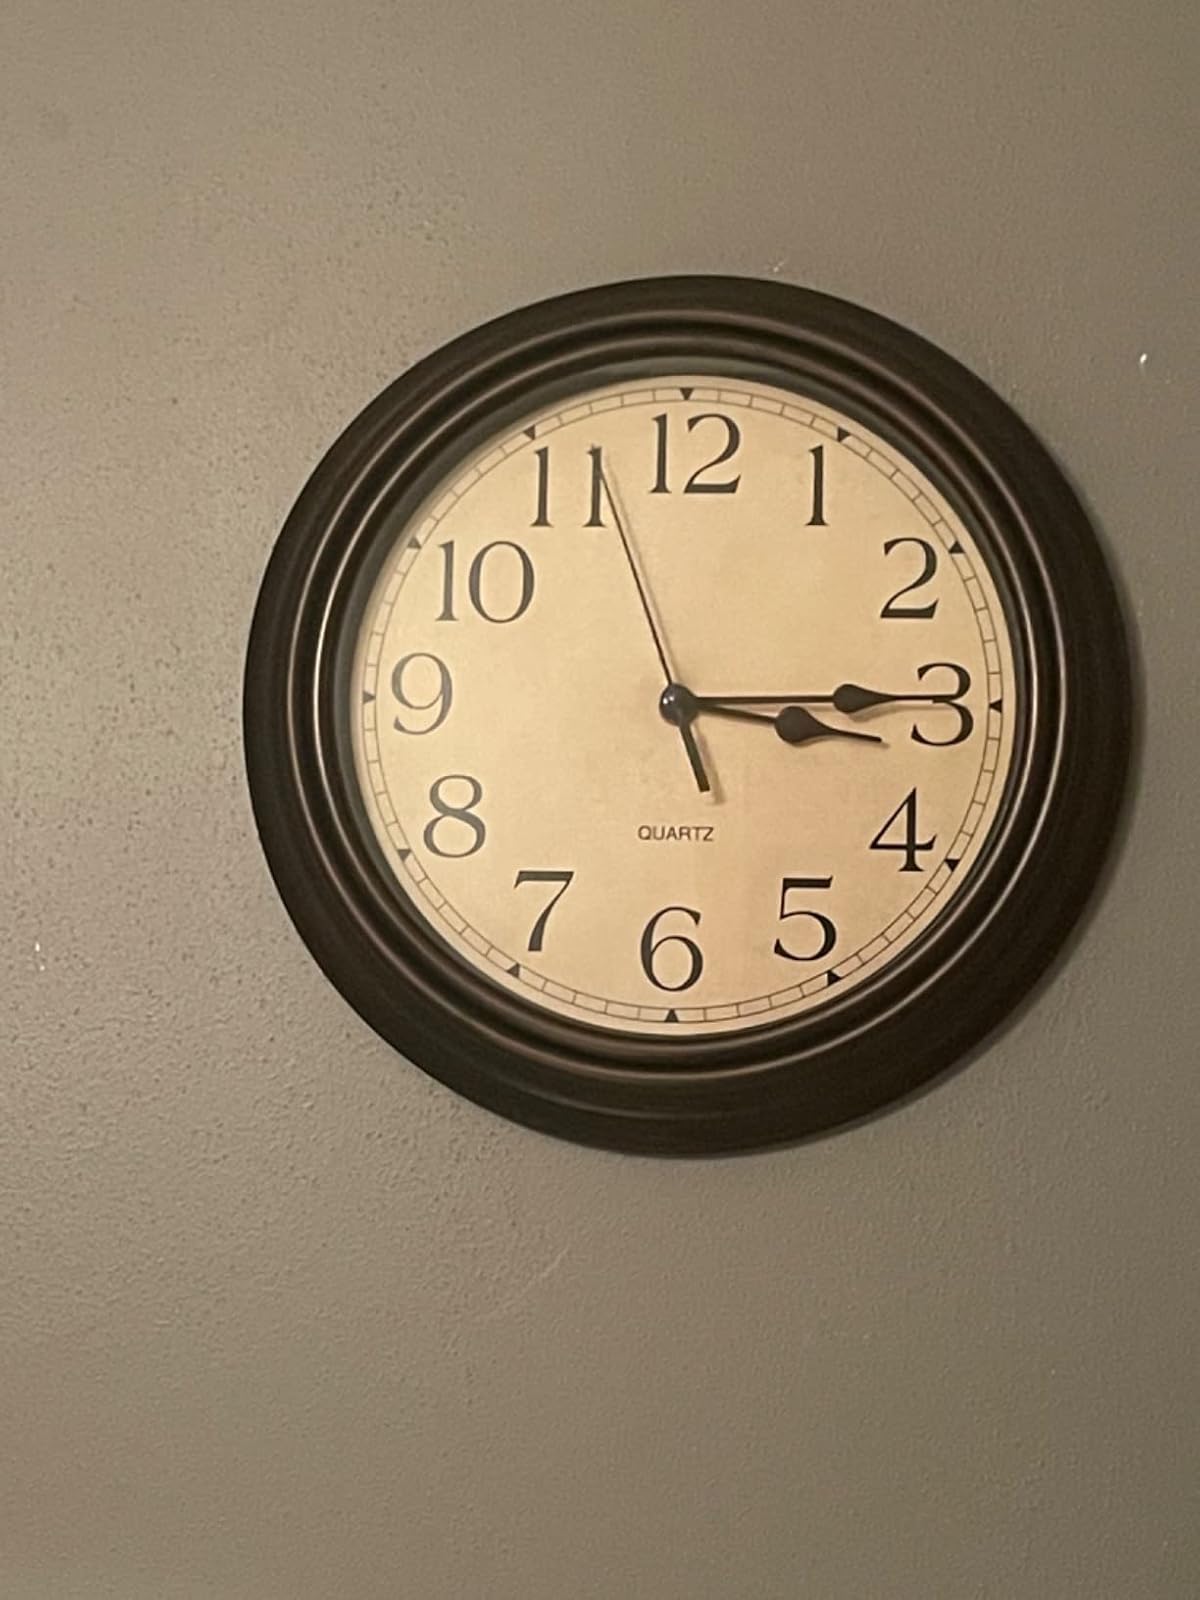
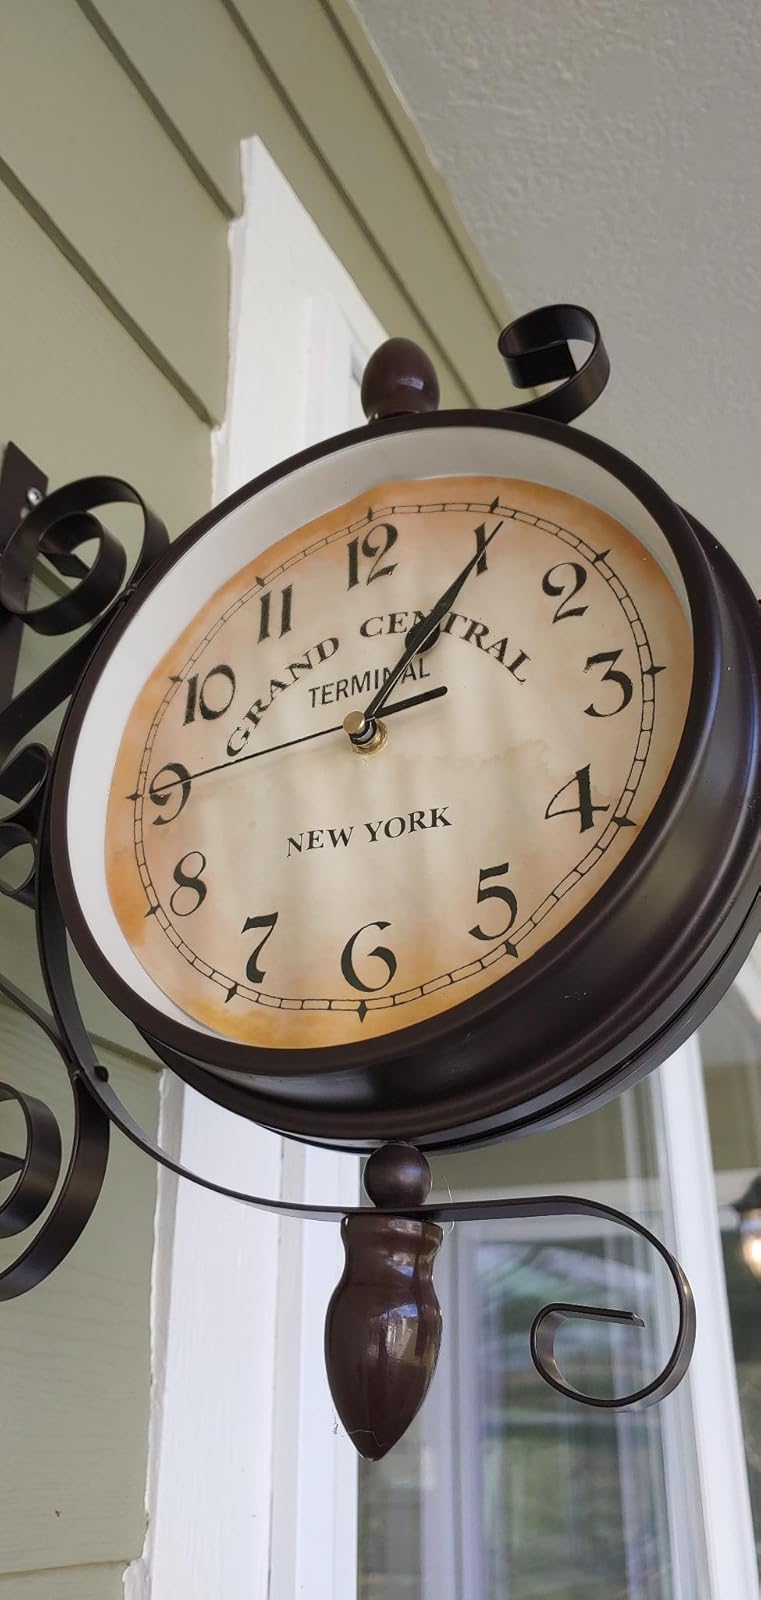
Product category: clock
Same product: no